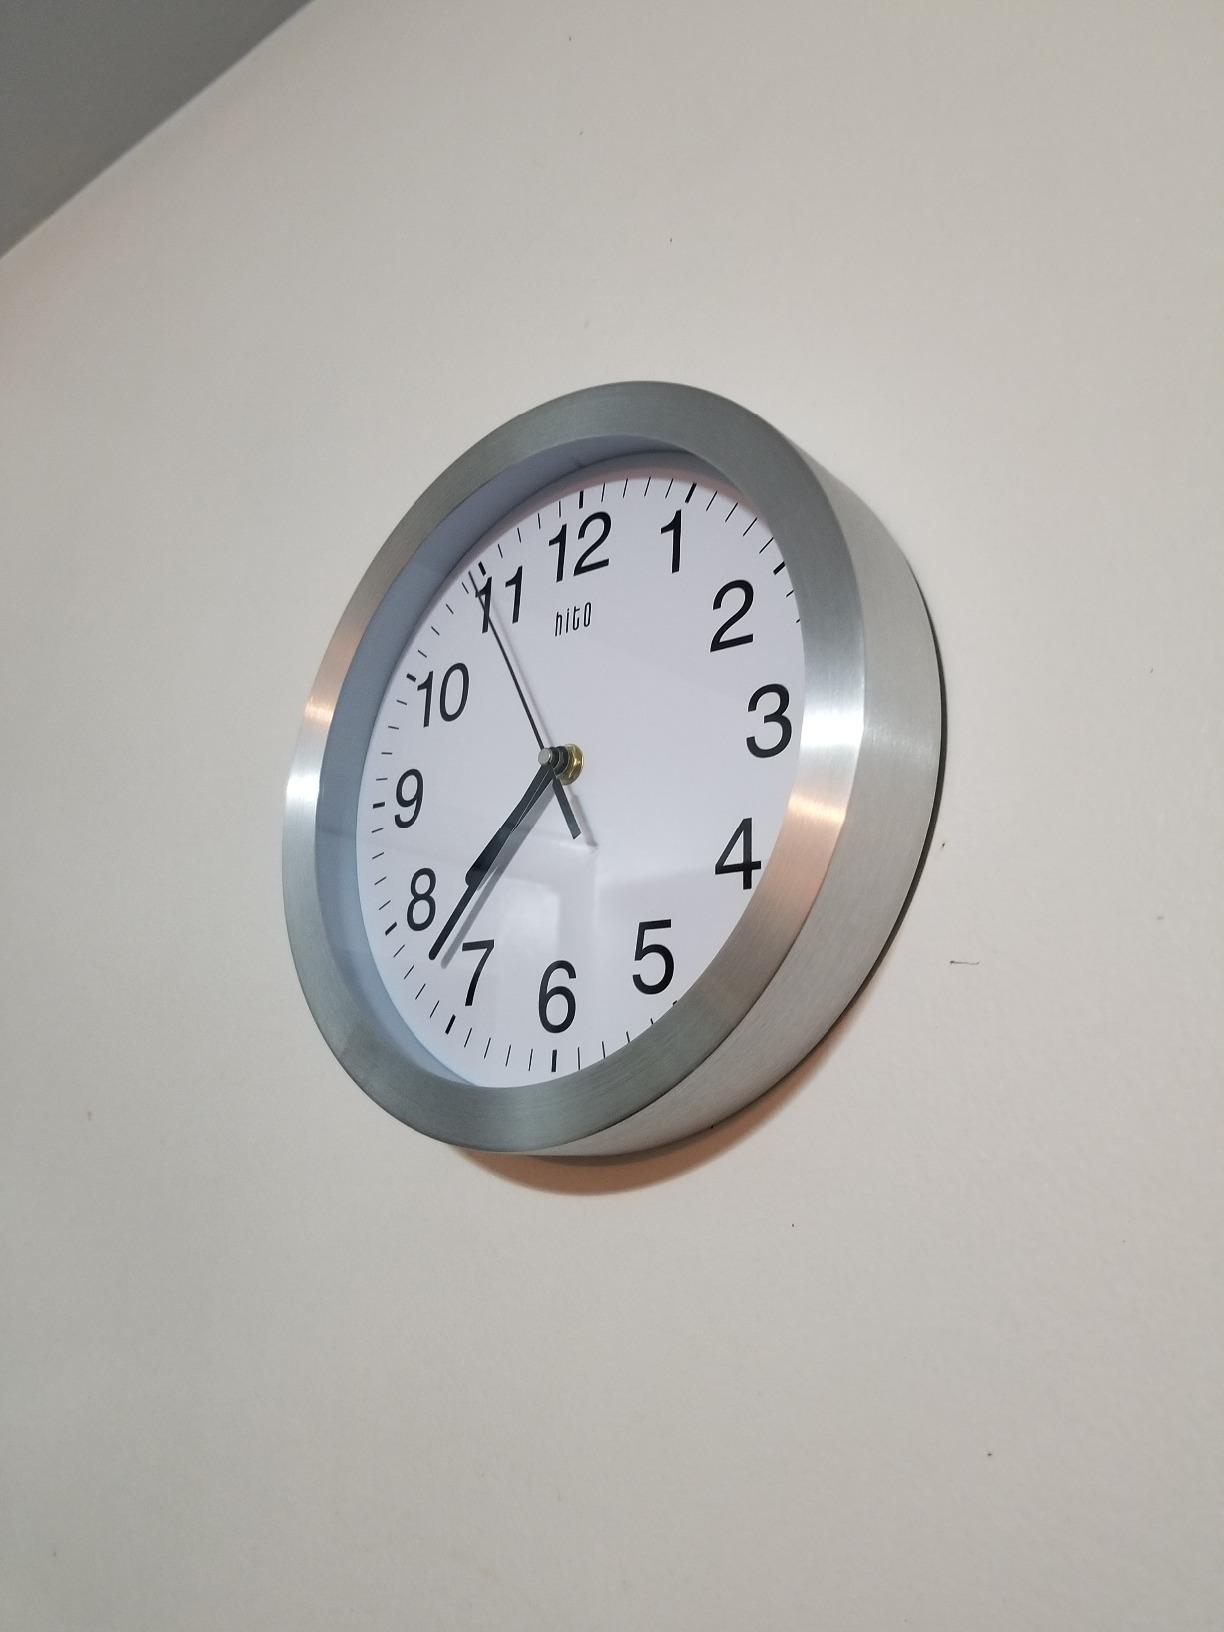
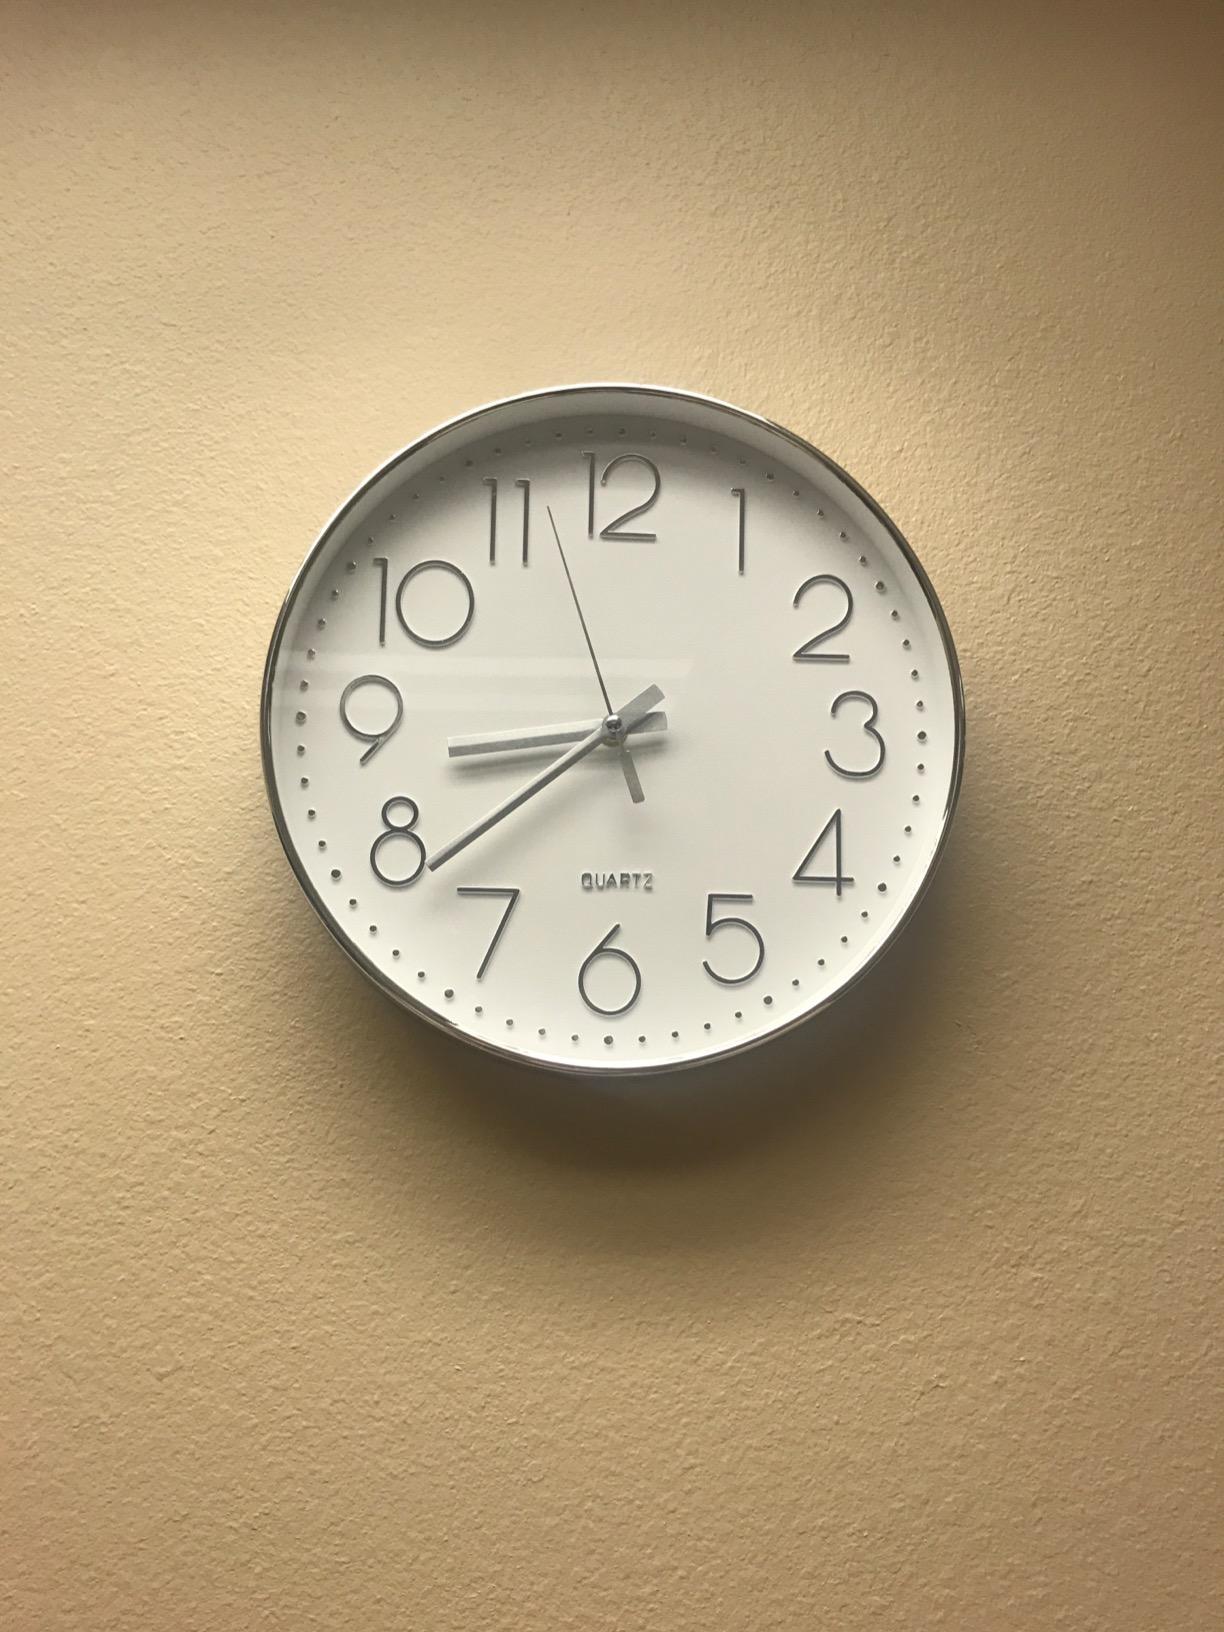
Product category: clock
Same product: no